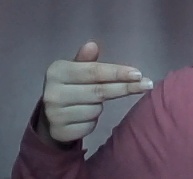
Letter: ghain